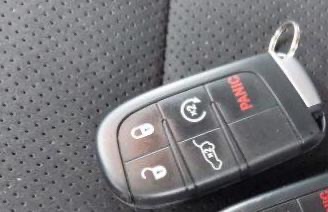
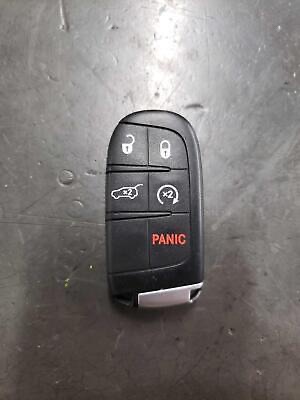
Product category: misc
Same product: yes